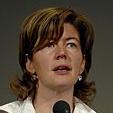
Age: 41